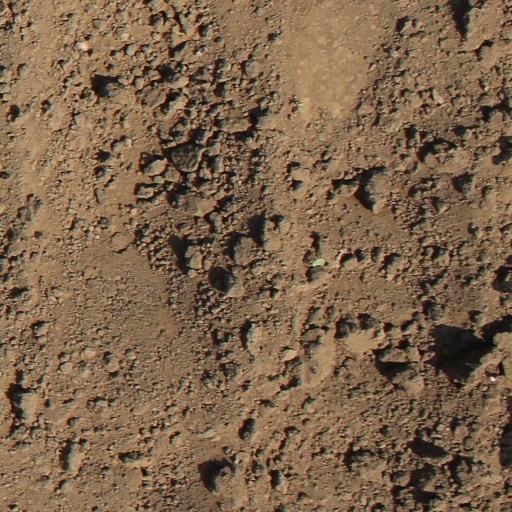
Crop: soybean